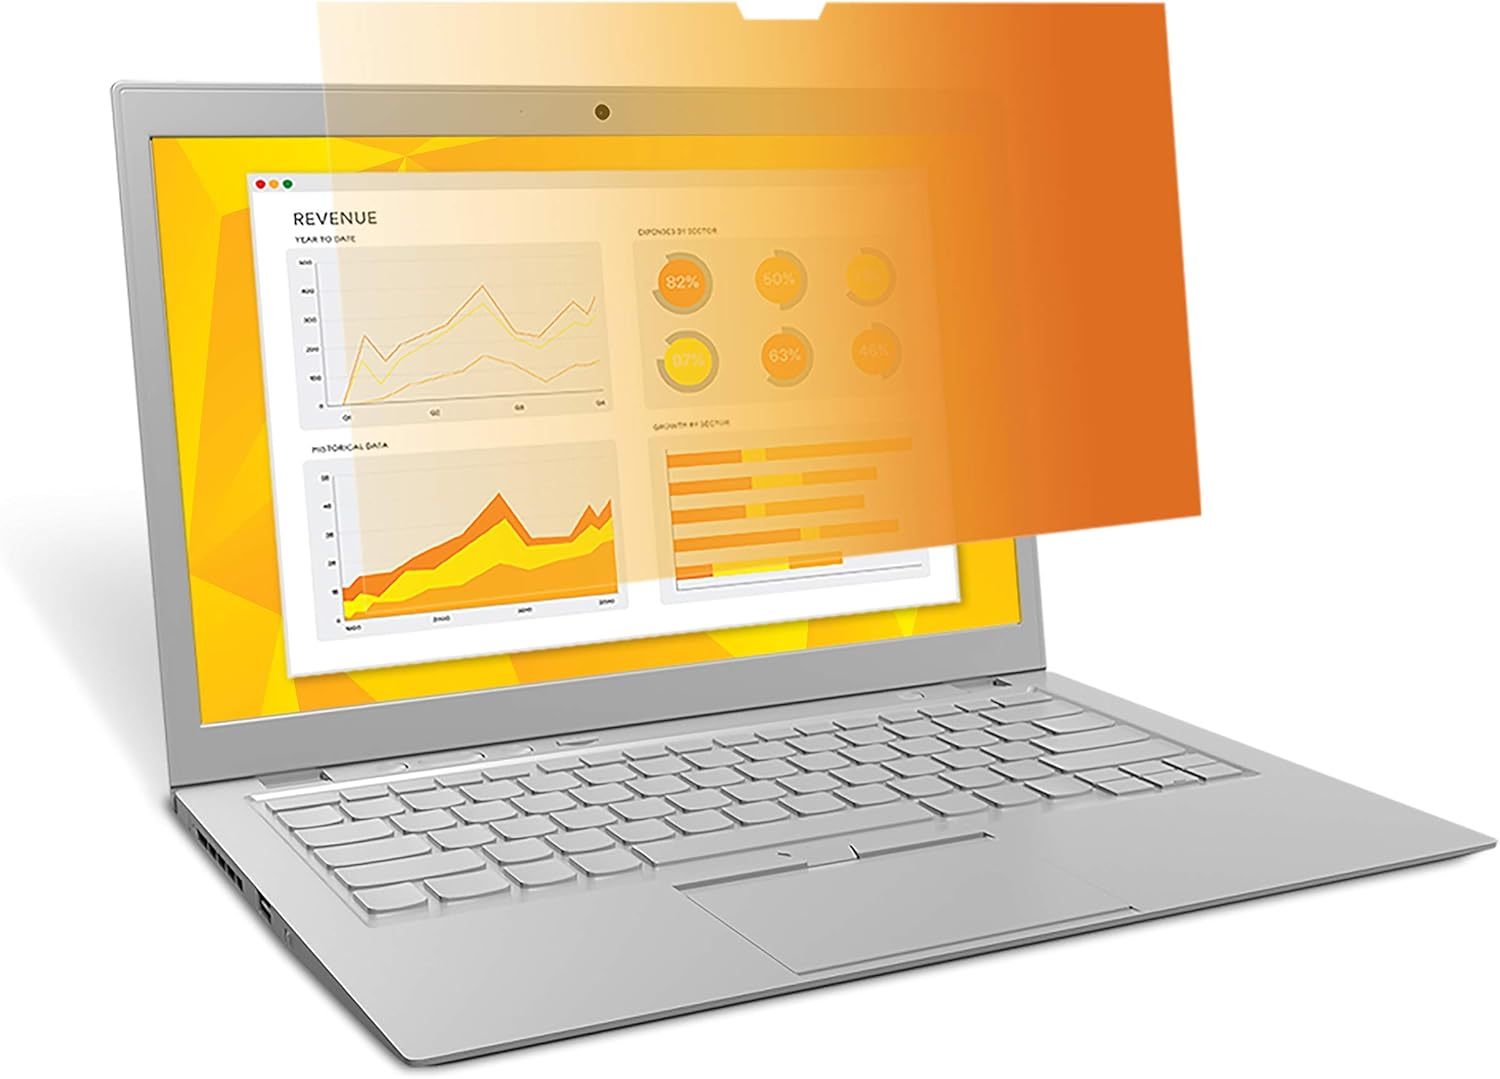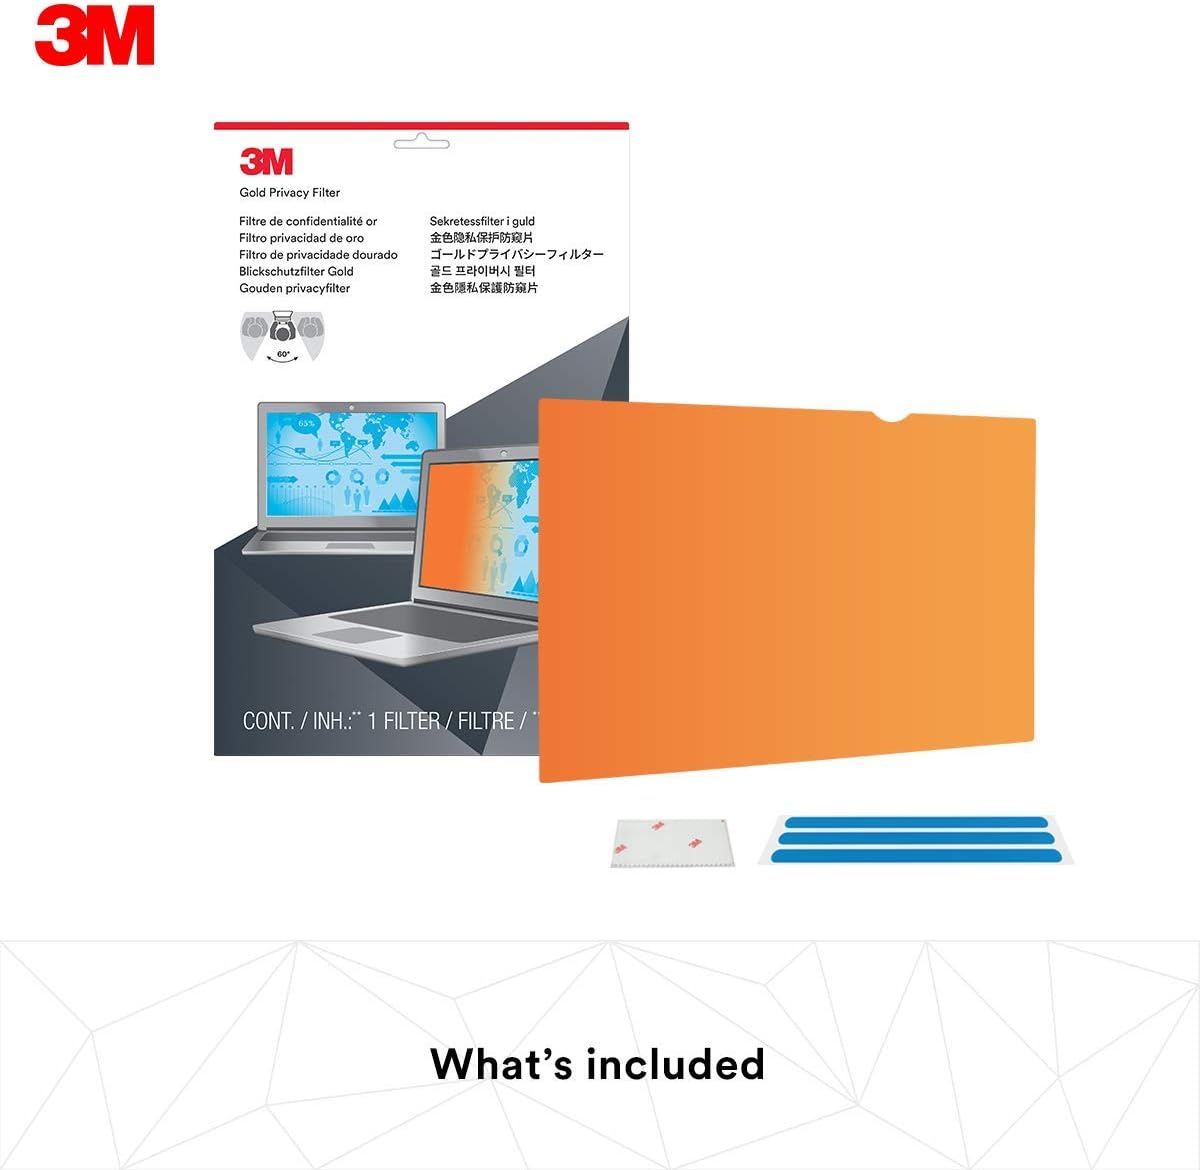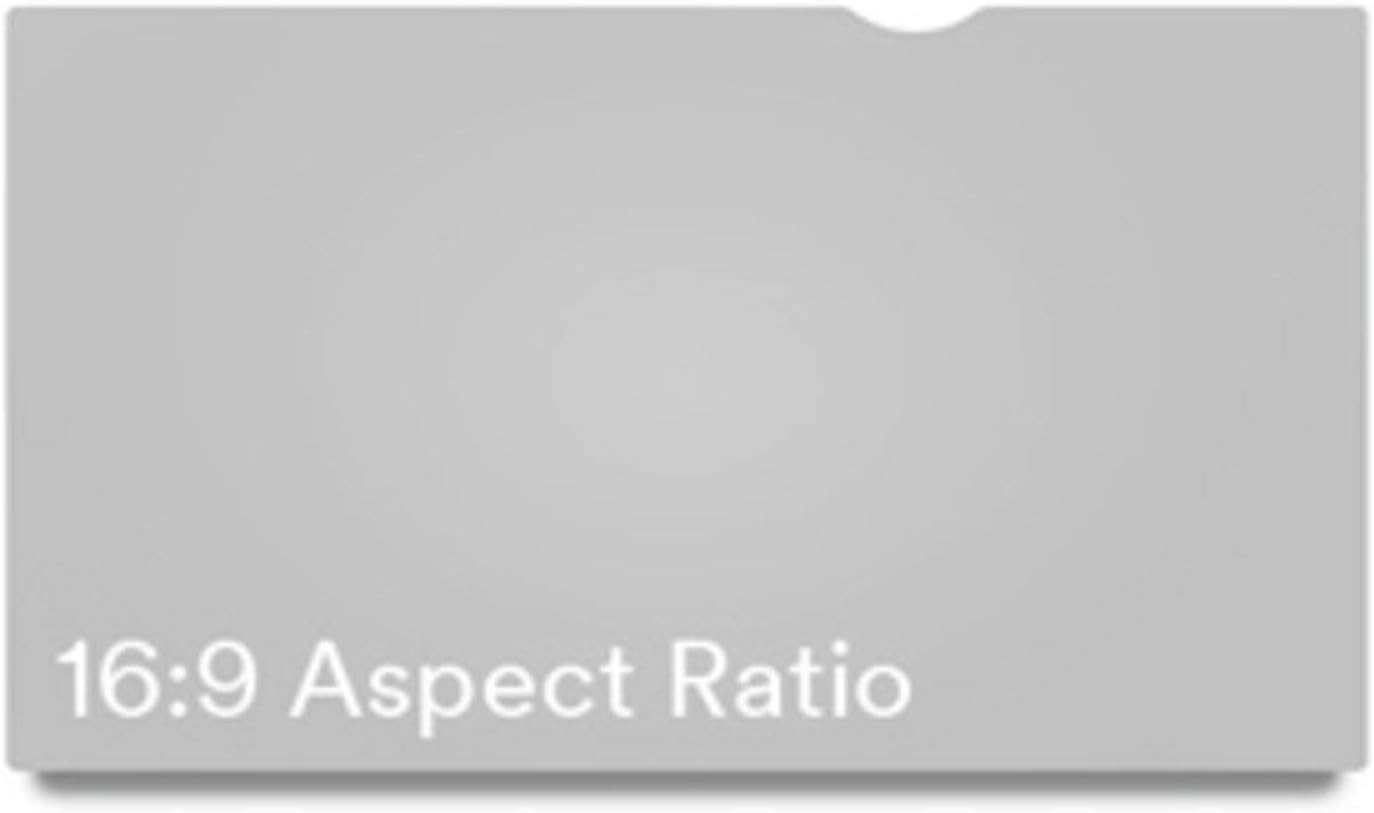
3M Gold Privacy Filter for 11 Inch Apple MacBook Air (GFNAP001)
Category: Computers
3M Gold Privacy Filters keep confidential information private when working in public places. User sees clearly while people on either side see a vivid golden screen.
Features: This refurbished product is tested and certified to work properly. The product will have minor blemishes and/or light scratches. The refurbishing process includes functionality testing, basic cleaning, inspection, and repackaging. The product * with all relevant accessories, and may arrive in a generic box. | Unique gold privacy effect, up to twice the effective privacy performance of the black privacy filter | Sharper "privacy cut off" than black filters leading to brighter and sharper text and images without blurring or distortion | Two easy on, easy off attachment systems. Filter stays in place when notebook is closed. | Notebook user working in sensitive areas, airports, internet cafes, open plan offices